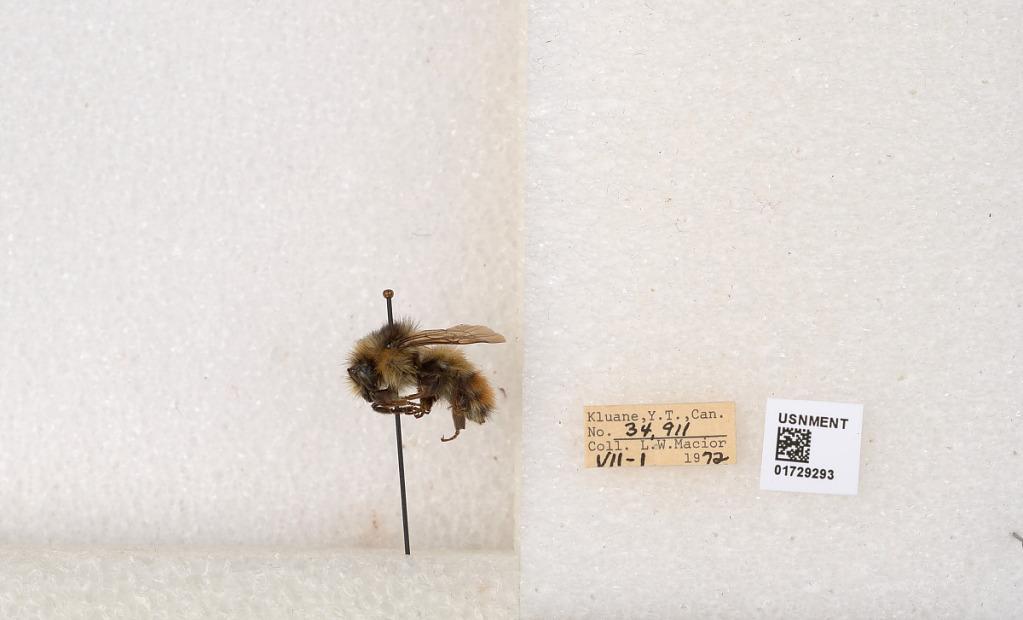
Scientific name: Bombus flavifrons Cresson
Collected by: L. Macior
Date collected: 1972-7-1
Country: Canada
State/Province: Yukon Territory
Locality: Kluane National Park and Reserve
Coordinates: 60.7493, -139.504